Treswithian

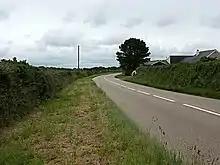
The A3078 near Treswithian

Treswithian is a hamlet west of Camborne, Cornwall, England, United Kingdom.